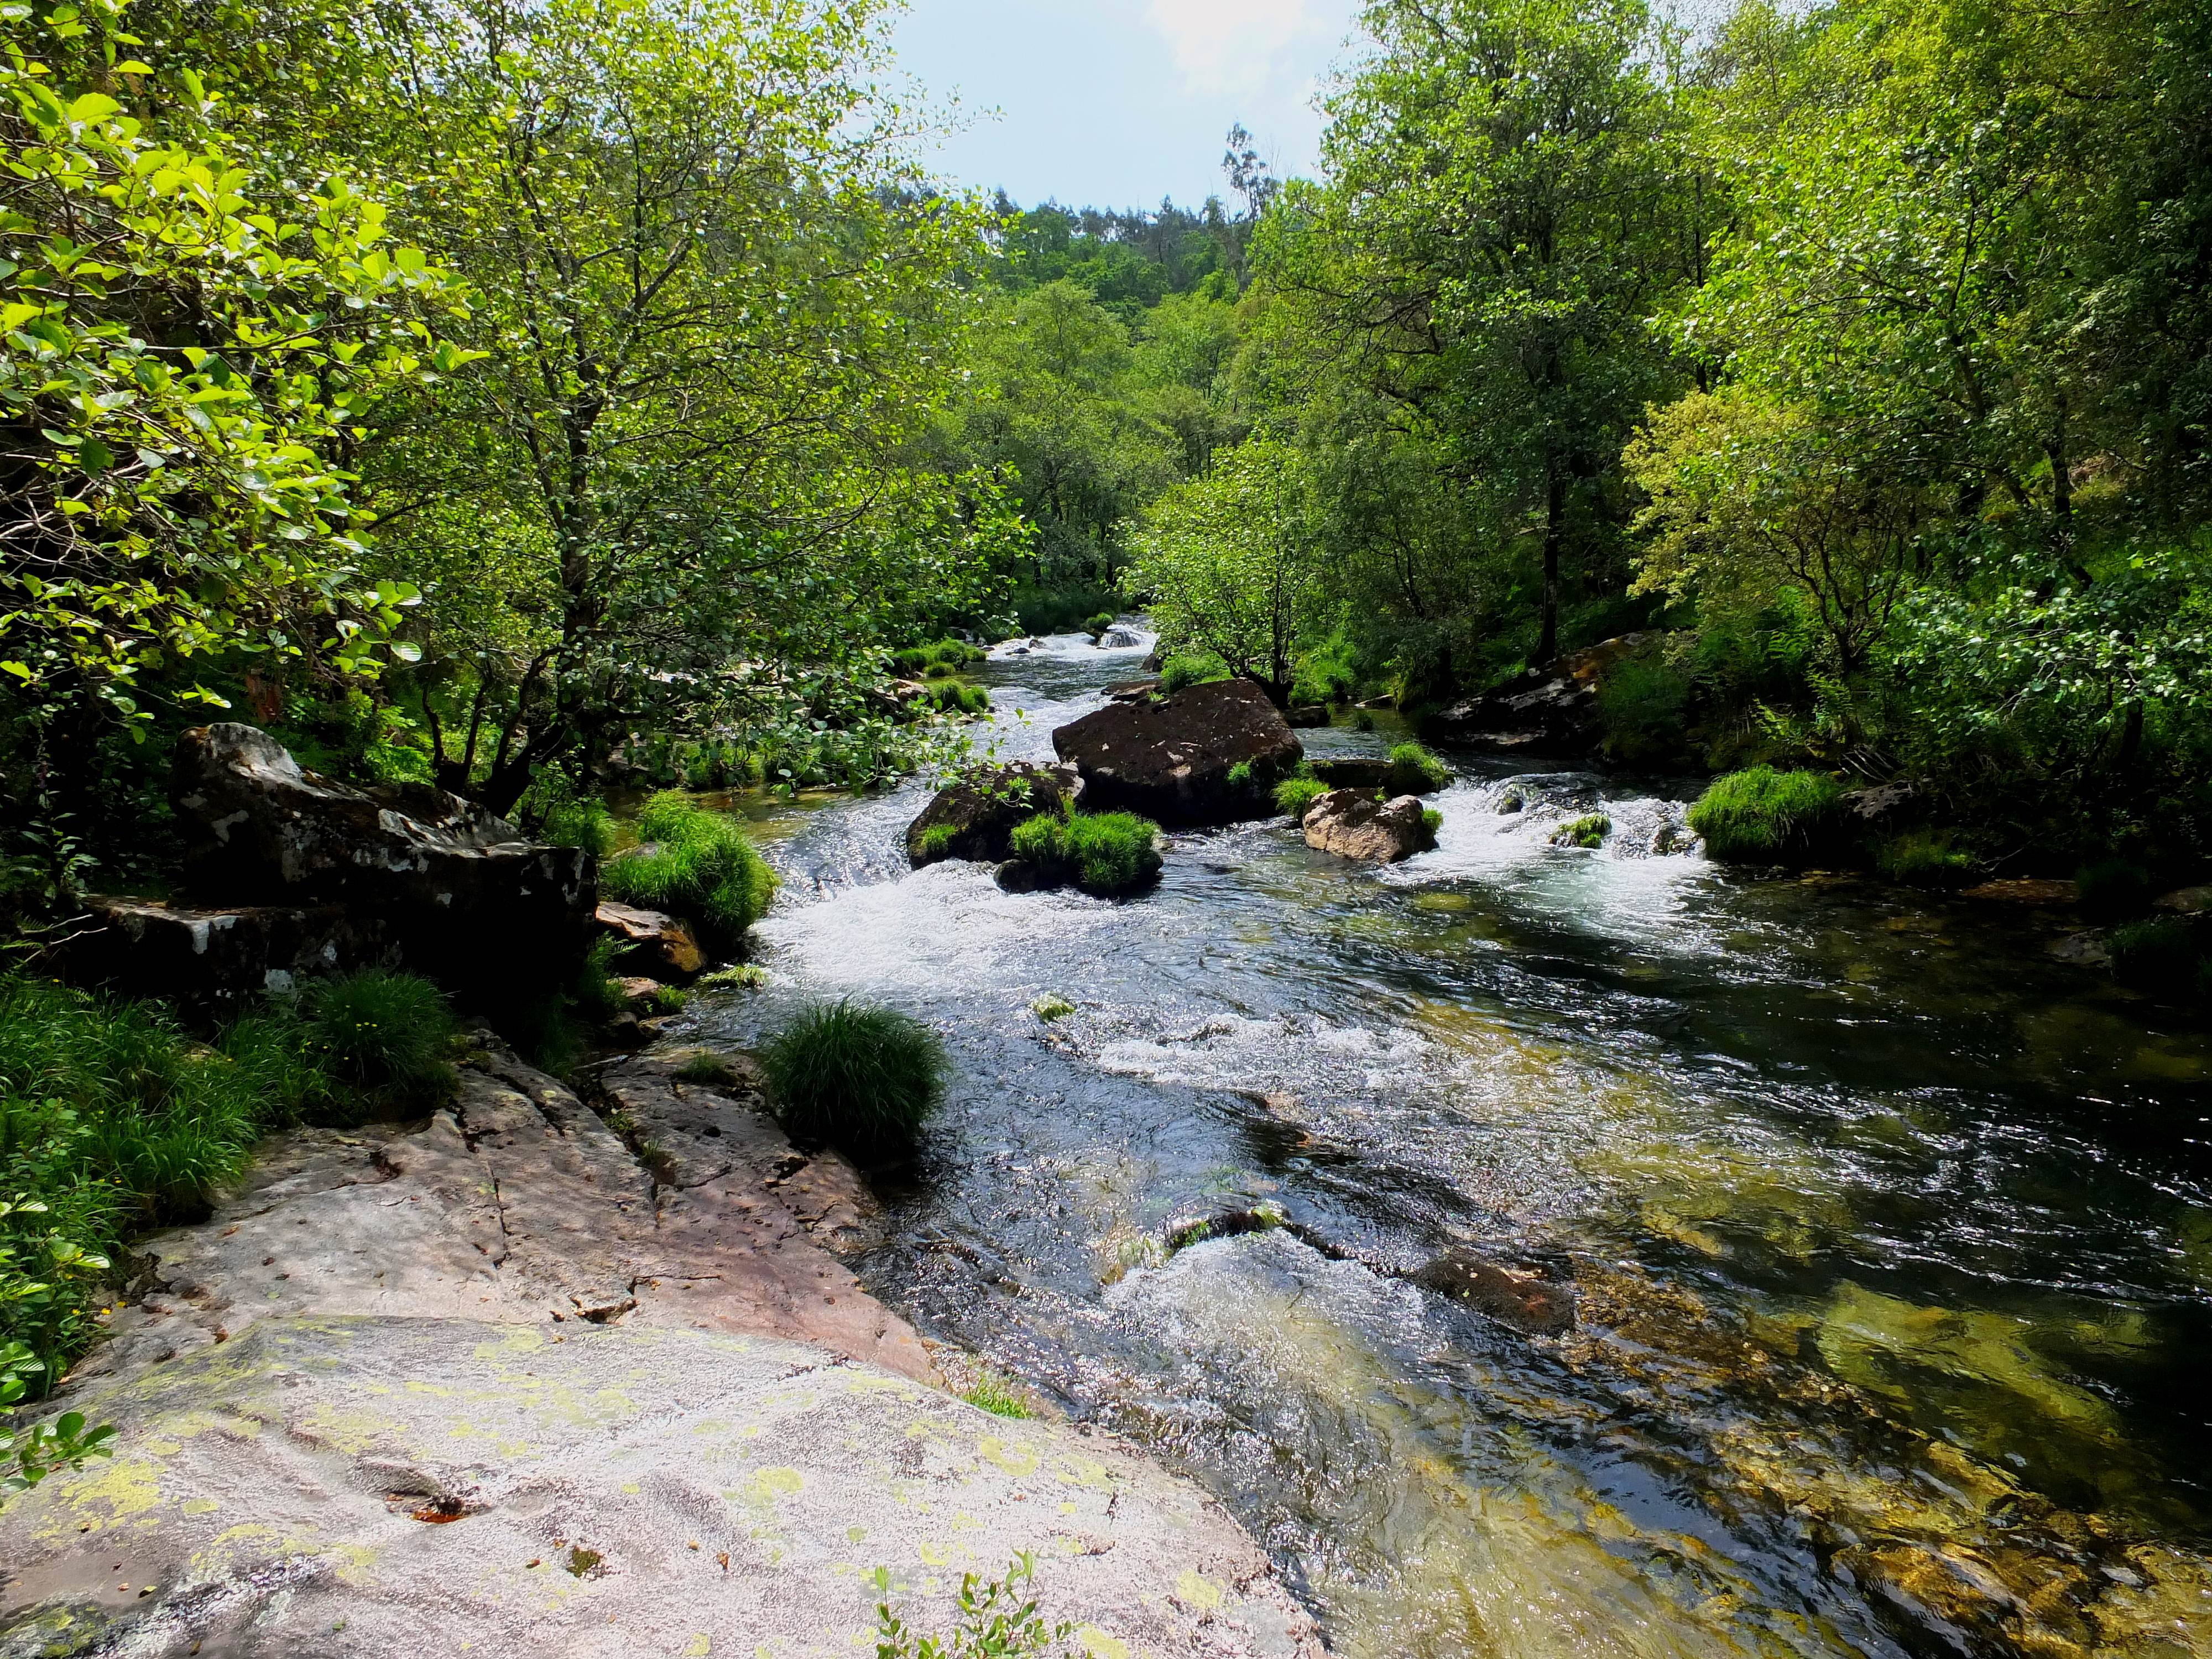
landscape, tree, forest, creek, wilderness, trail, leaf, river, valley, stream, jungle, autumn, rapid, body of water, spain, vegetation, rainforest, ravine, espaa, galicia, pontevedra, paisajes, woodland, water feature, ecosystem, watercourse, ggl1, gaby1, pontevedragaliciaespaa, pontecaldelas, fujifilmxs1, landform, nature reserve, state park, geographical feature